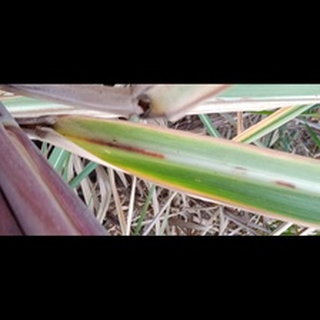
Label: sugarcane_red_rot